Kristalina Georgieva

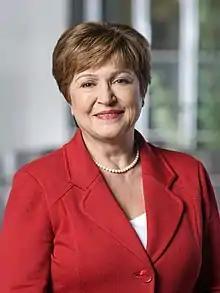
Official portrait, 2019

Kristalina Ivanova Georgieva-Kinova (born 13 August 1953) is a Bulgarian economist who has served as the 12th managing director of the International Monetary Fund since 2019. She is the first person from an emerging market economy to lead the institution.